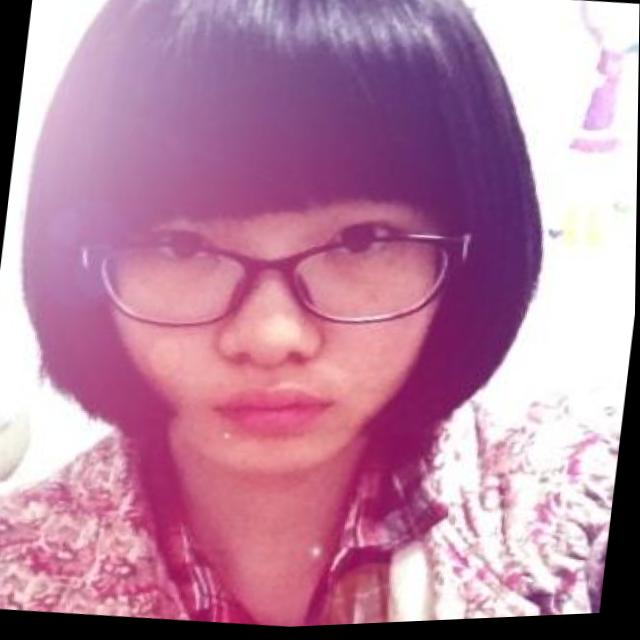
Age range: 13-20